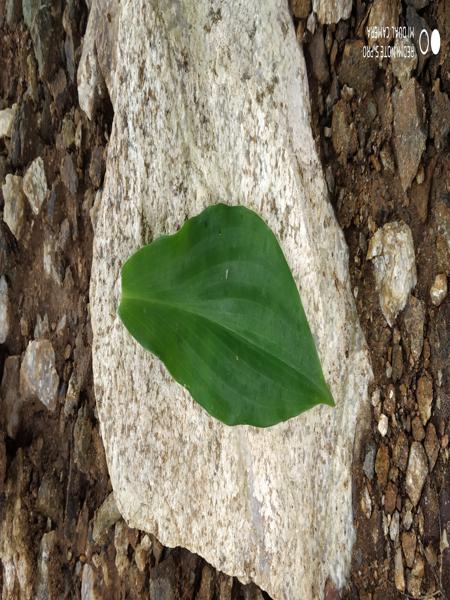
Plant: Insulin